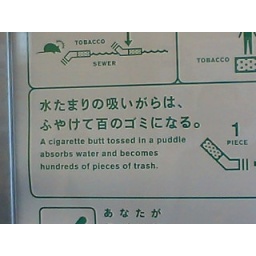
Like those little plastic capsules that turn into dinosaur sponges in water